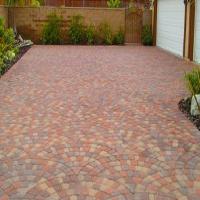
Weather: cloudy or overcast